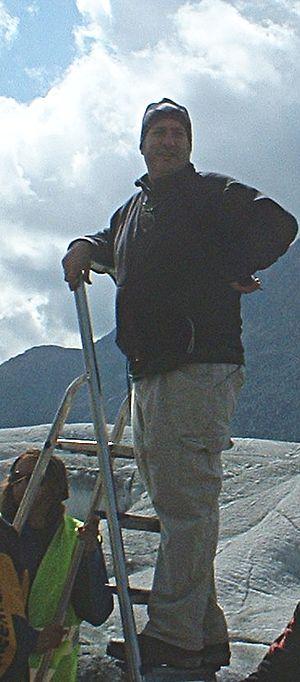
Spencer Tunick, lors de son installation sur le glacier d'Aletsch